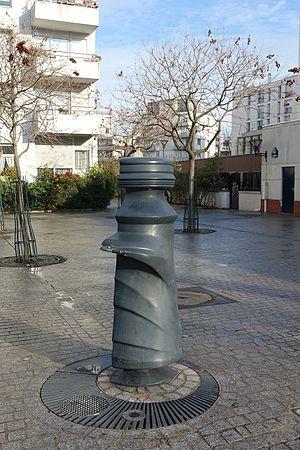
Les fontaines Millénaire, également appelées fontaines de l'an 2000 ou fontaine RADI sont cinq fontaines de Paris et de sa petite couronne, en France. Leur création fait suite à un concours organisé en 2000 par la Société anonyme de gestion des eaux de Paris pour la conception d'un nouveau type de fontaine « à boire ».